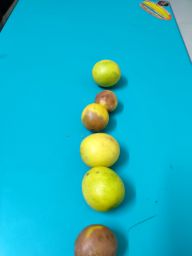
Fruit: Lemon
Quality: Mixed